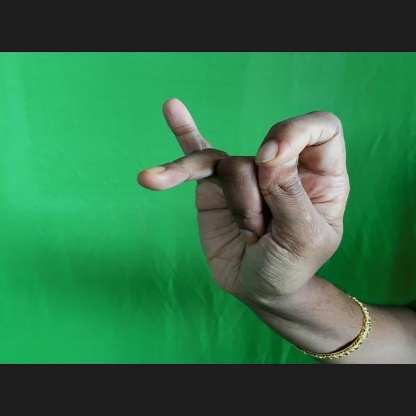
Mudra: Katakamukha